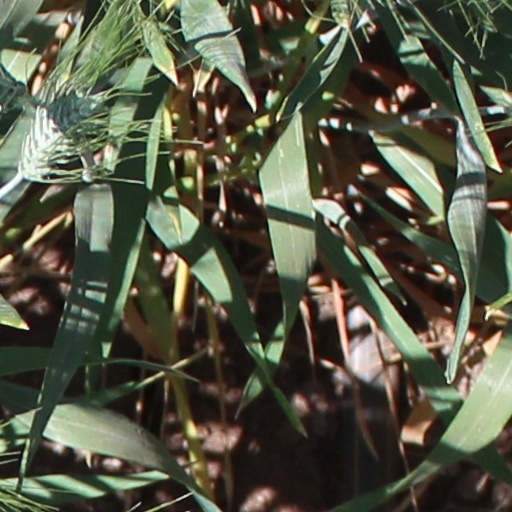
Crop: wheat